The Devils of Loudun (opera)

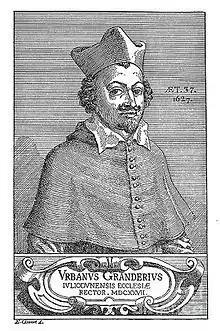
Urbain Grandier, on whom the protagonist of "The Devils of Loudun" is based

First of all, there is the conflict between a social outcast and the unforgiving society. The opera ends with Grandiers's death, which was facilitated by the society's intolerance for an outsider. In the midst of the nuns proclaiming to have been possessed in order to make excuses for their misbehavior, Grandier, who claims to be innocent, stands out as a non-conforming social outcast. He has many qualities that distinguish him from others: his outstanding intelligence and good looks that incur the hatred and jealousy of some local notables; his sexual attractiveness that results in Jeanne's obsessions and accusations; his disobedience to the political powers that proves fatal in the process of his destruction. Most of the time, a non-conforming social outsider must face an atmosphere of intolerance, fanaticism or at least indifference in the society. This common phenomenon of ostracizing the non-conforming member of the society works similarly in "The Devils of Loudun"; in the end, Grandier's virtues and weaknesses alike, which make him unique, turn finally against him and bring him death.